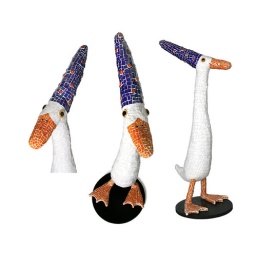
duck in party hat